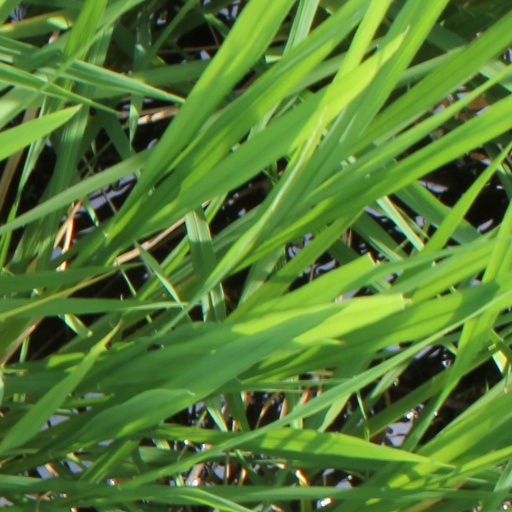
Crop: rice